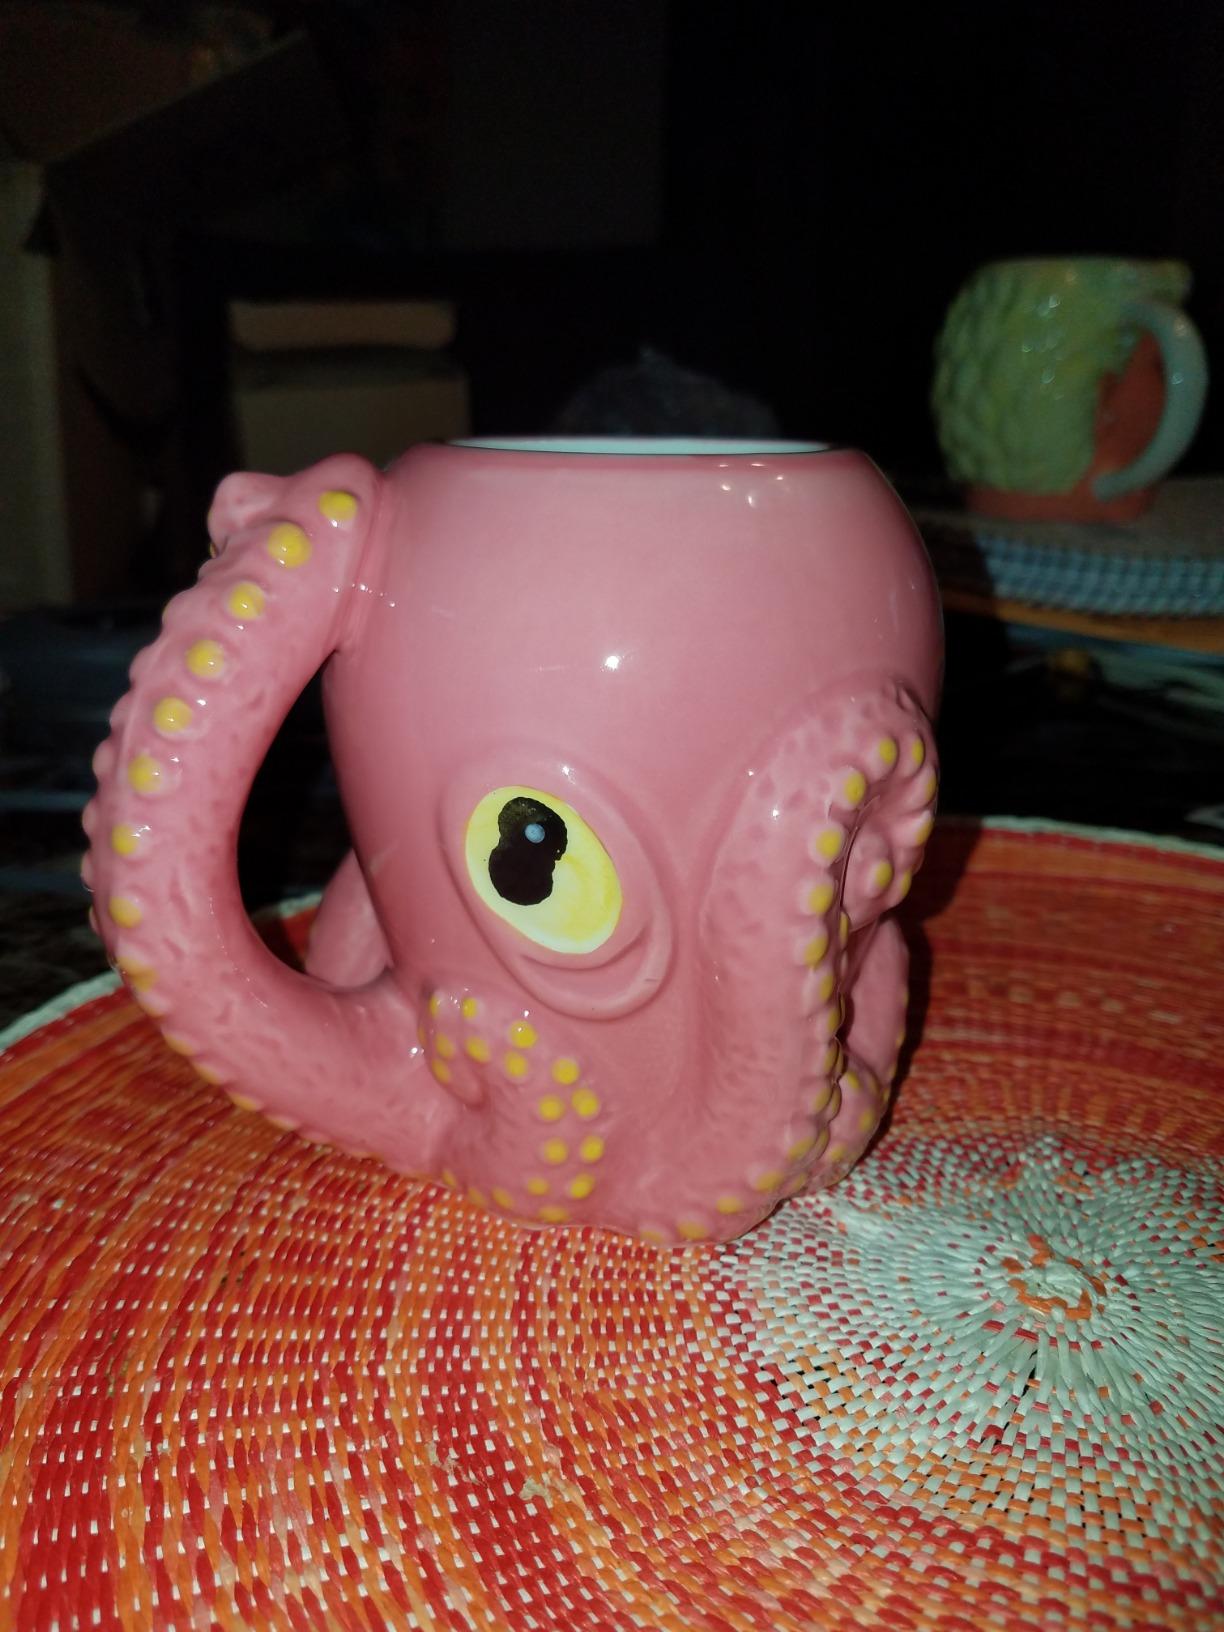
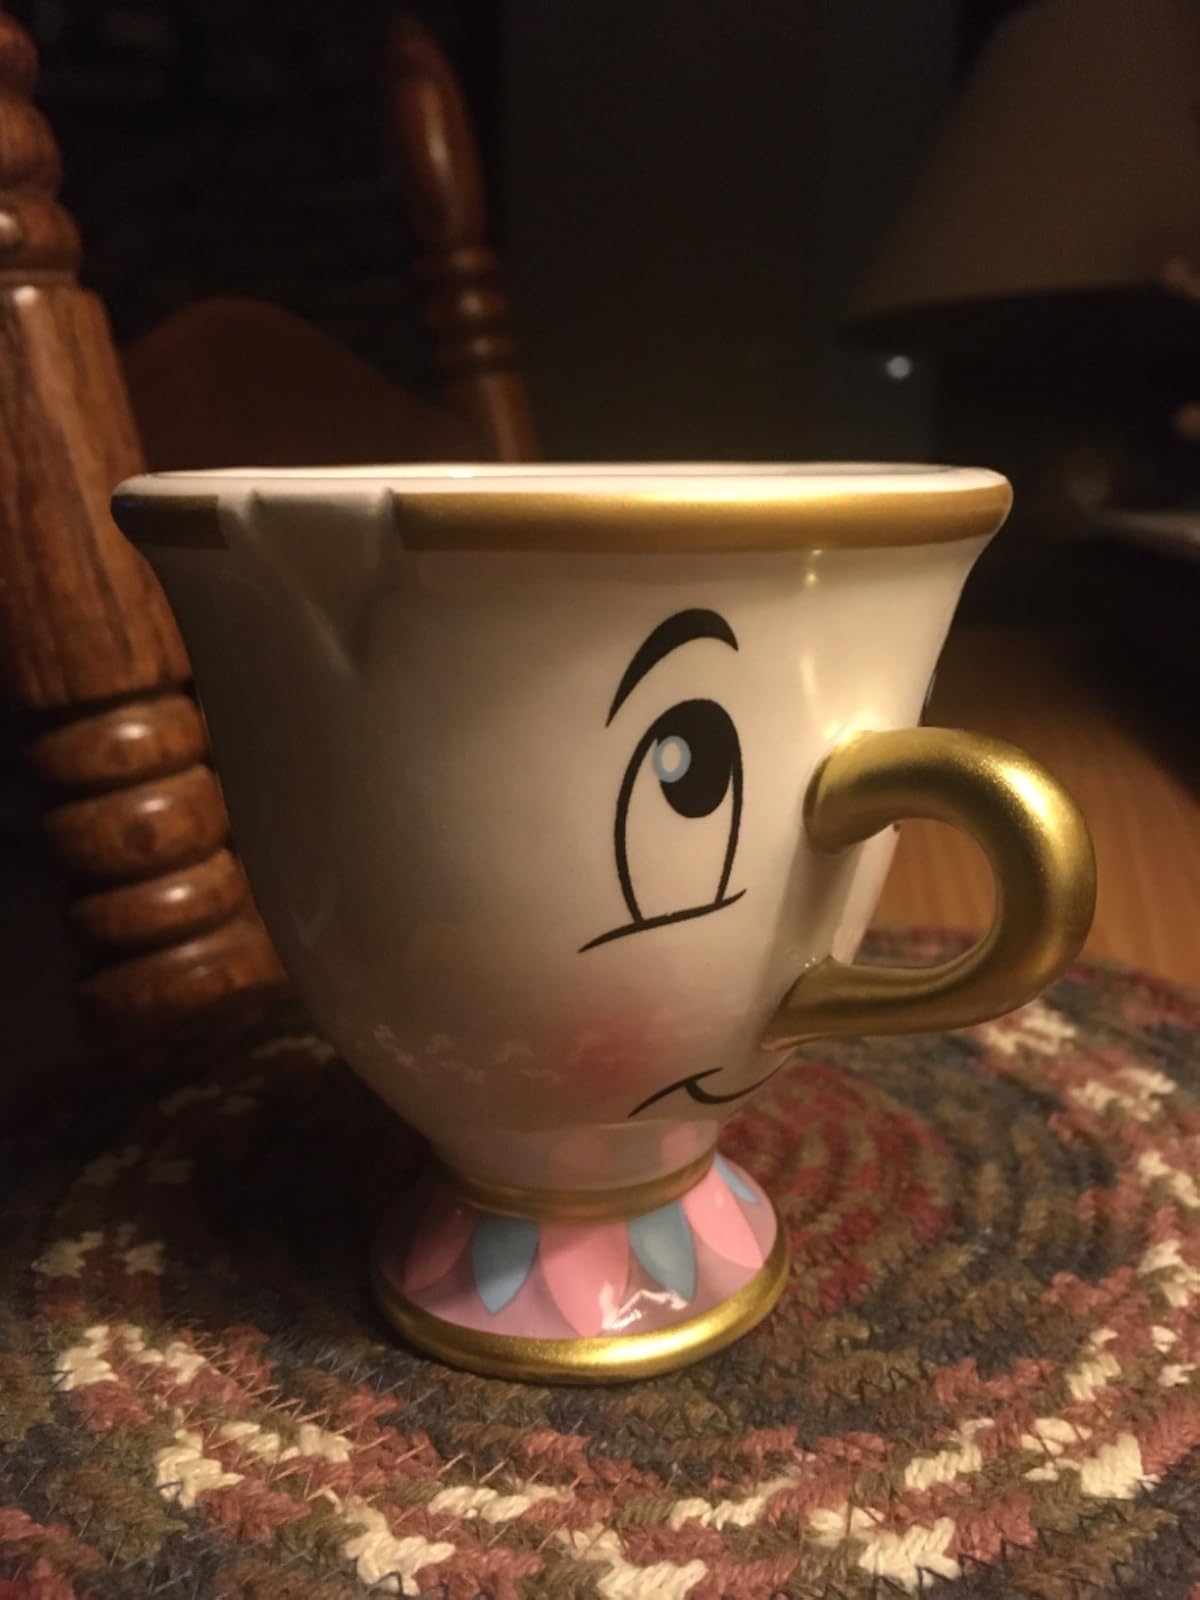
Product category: items_mug
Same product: no